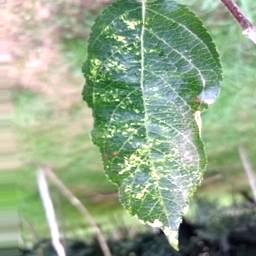
Label: Apple_Mosaic